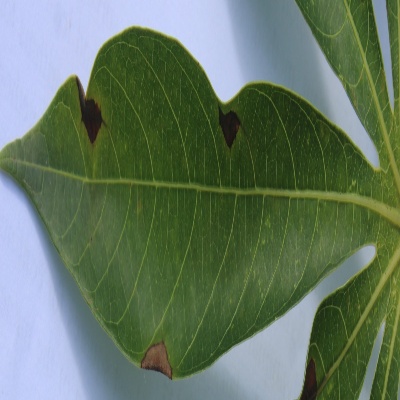
Crop: Cassava
Condition: bacterial blight